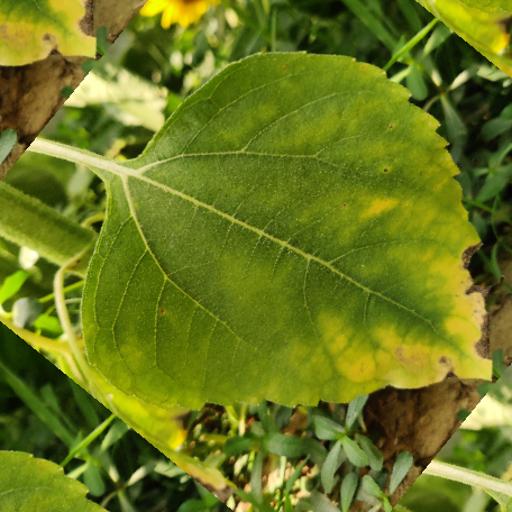
Label: Downy_mildew